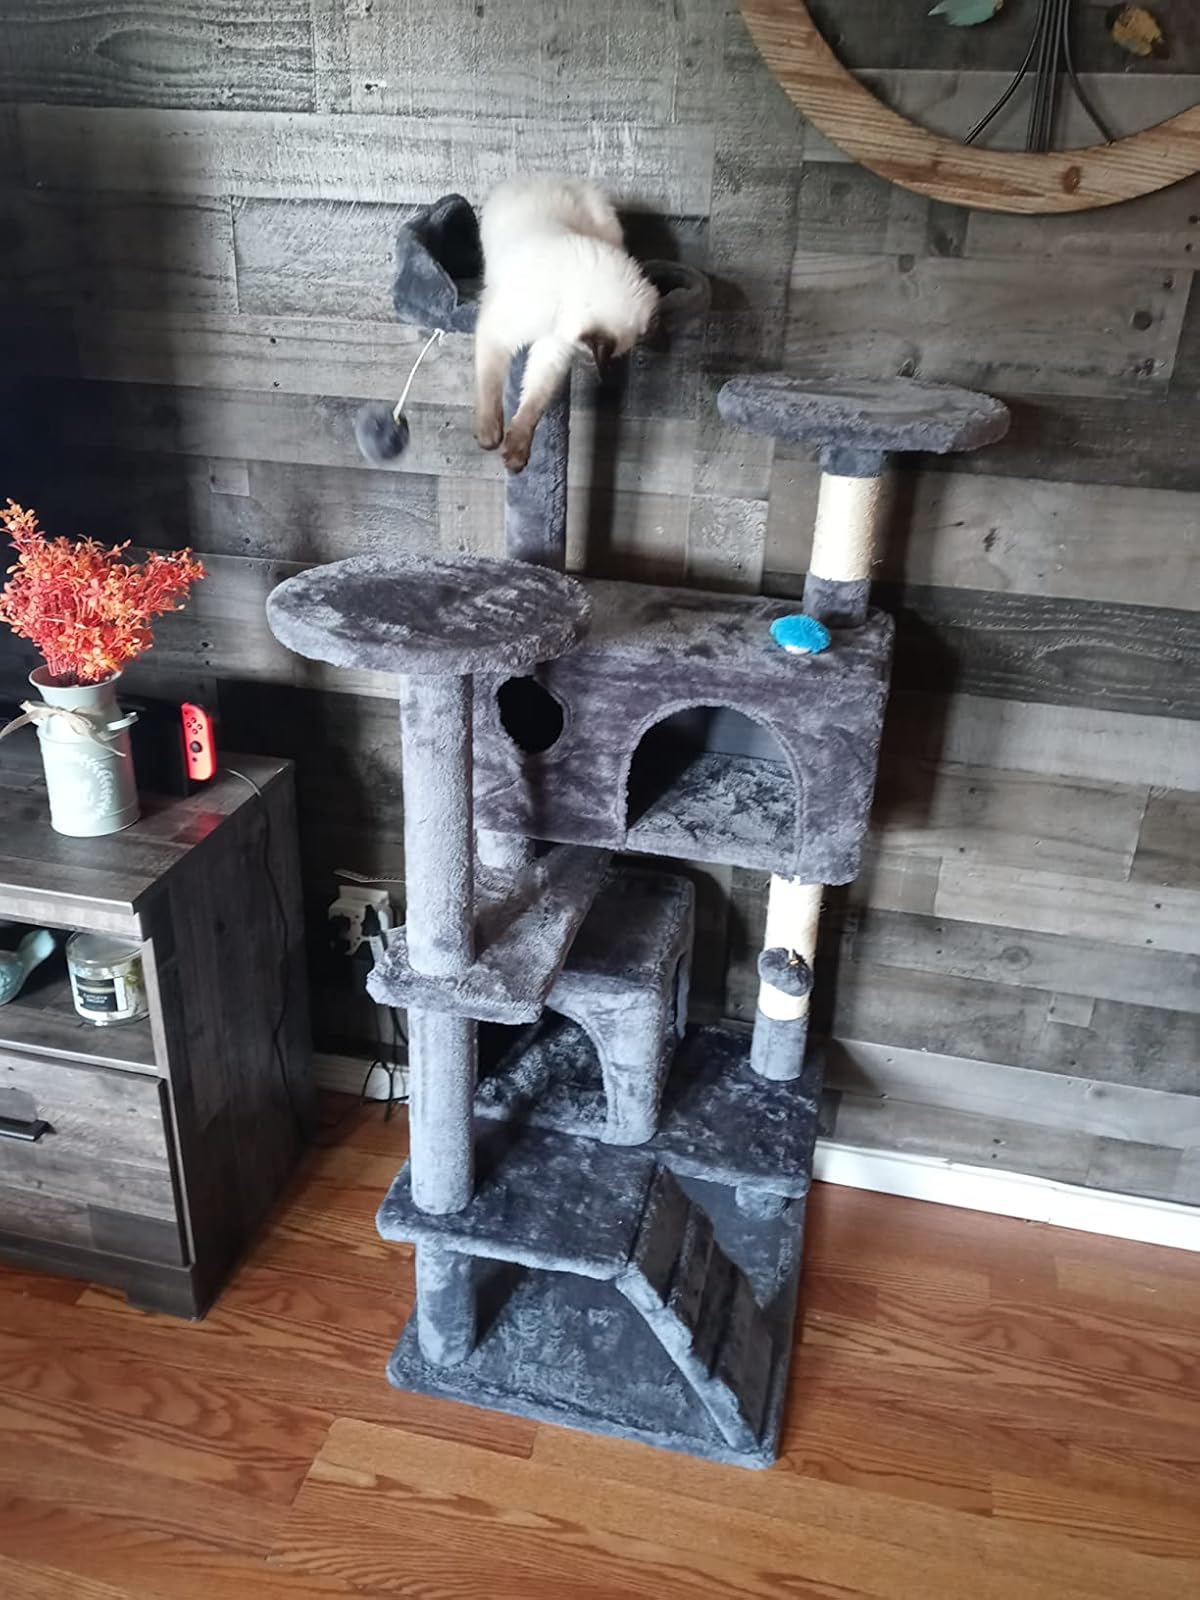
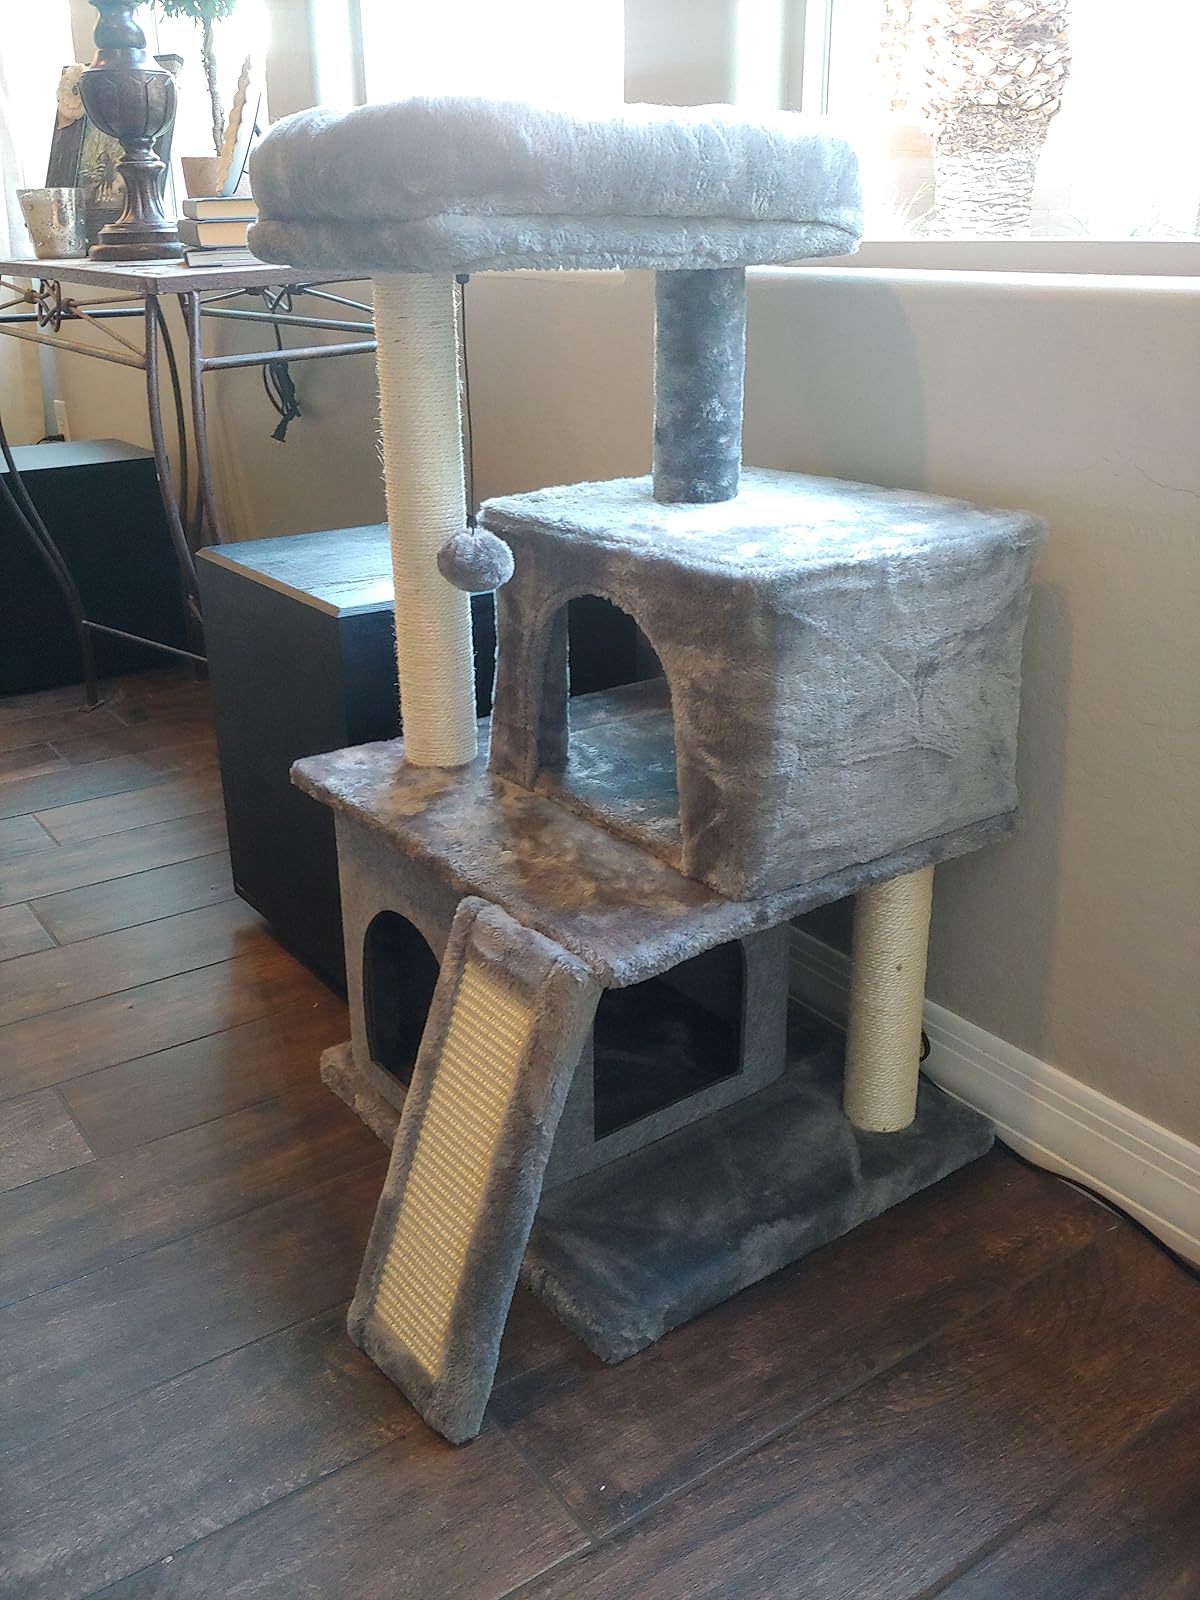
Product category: items_cat tree
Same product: no